2018 Boston Red Sox season

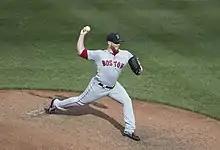
Craig Kimbrel had seven saves through the end of April.

The Red Sox jumped out to a 4–1 lead in the first inning of the opening game of the series. Eduardo Rodríguez held the Orioles to one run in six innings, en route to a 7–3 win. Boston again took an early lead in the second game; 3–0 at the end of the first, and 8–0 at the end of the fourth. Héctor Velázquez got the win in the 10–3 victory. The third game of the series was tied 1–1 through five innings, with Boston getting the go-ahead run in the sixth on an error and wild pitch, and then an insurance run on a Tzu-Wei Lin ground rule double. Heath Hembree got the win in relief; final score 3–1. The final game of the series—set for Patriots' Day—was rained out and rescheduled for May 17.